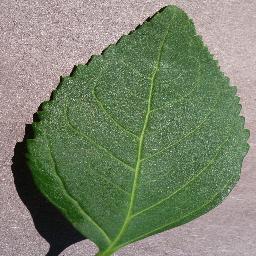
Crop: cherry
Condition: (including_sour)_healthy